Von KleinSmid Mansion

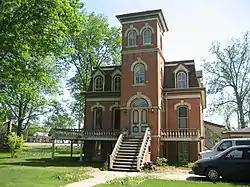

The von KleinSmid Mansion was built for the von KleinSmid family of the DeKalb County city of Sandwich, Illinois, in the mid-nineteenth century. It was added to the National Register of Historic Places in 1985. The building is located on Sandwich's West Center Street, and is under private ownership.